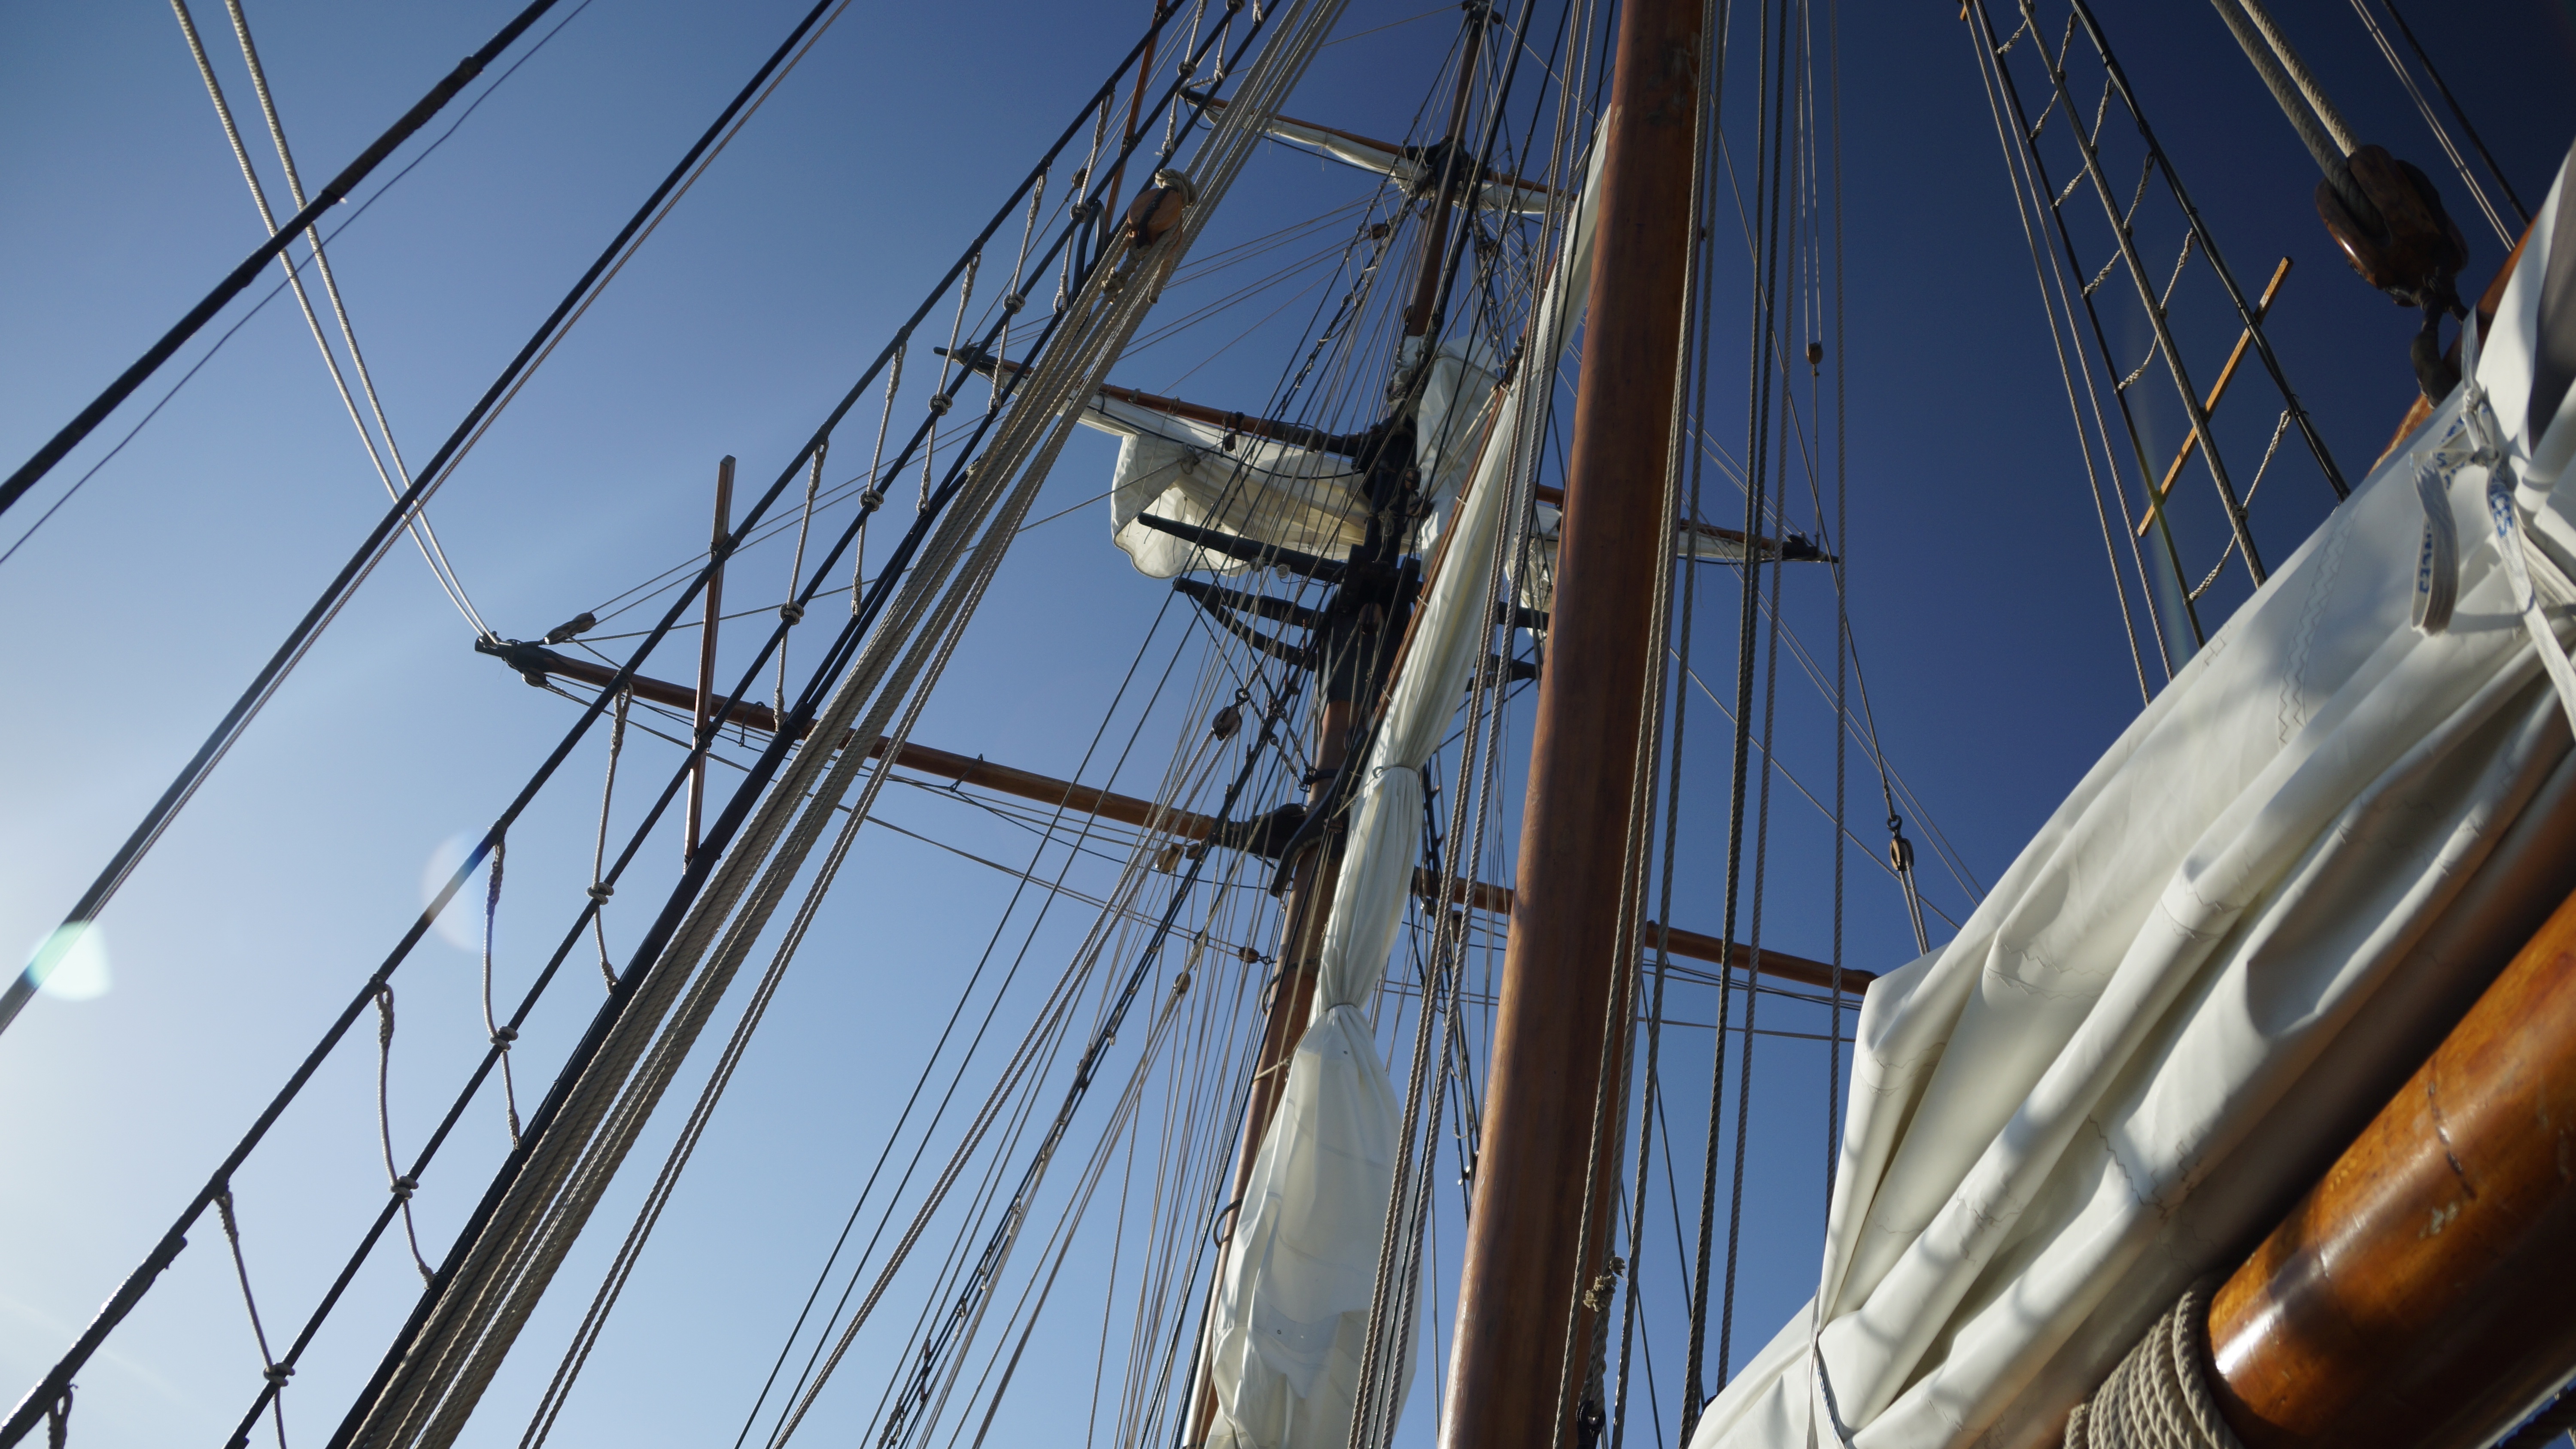
rope, boat, ship, vehicle, mast, sailing, rigging, sailboat, nautical, sail, watercraft, schooner, windjammer, sailing ship, tall ship